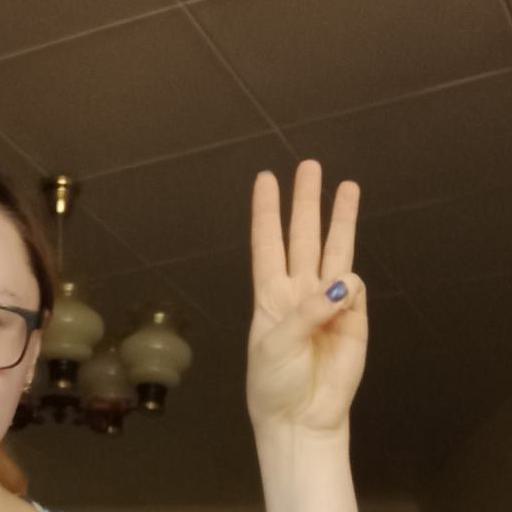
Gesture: three